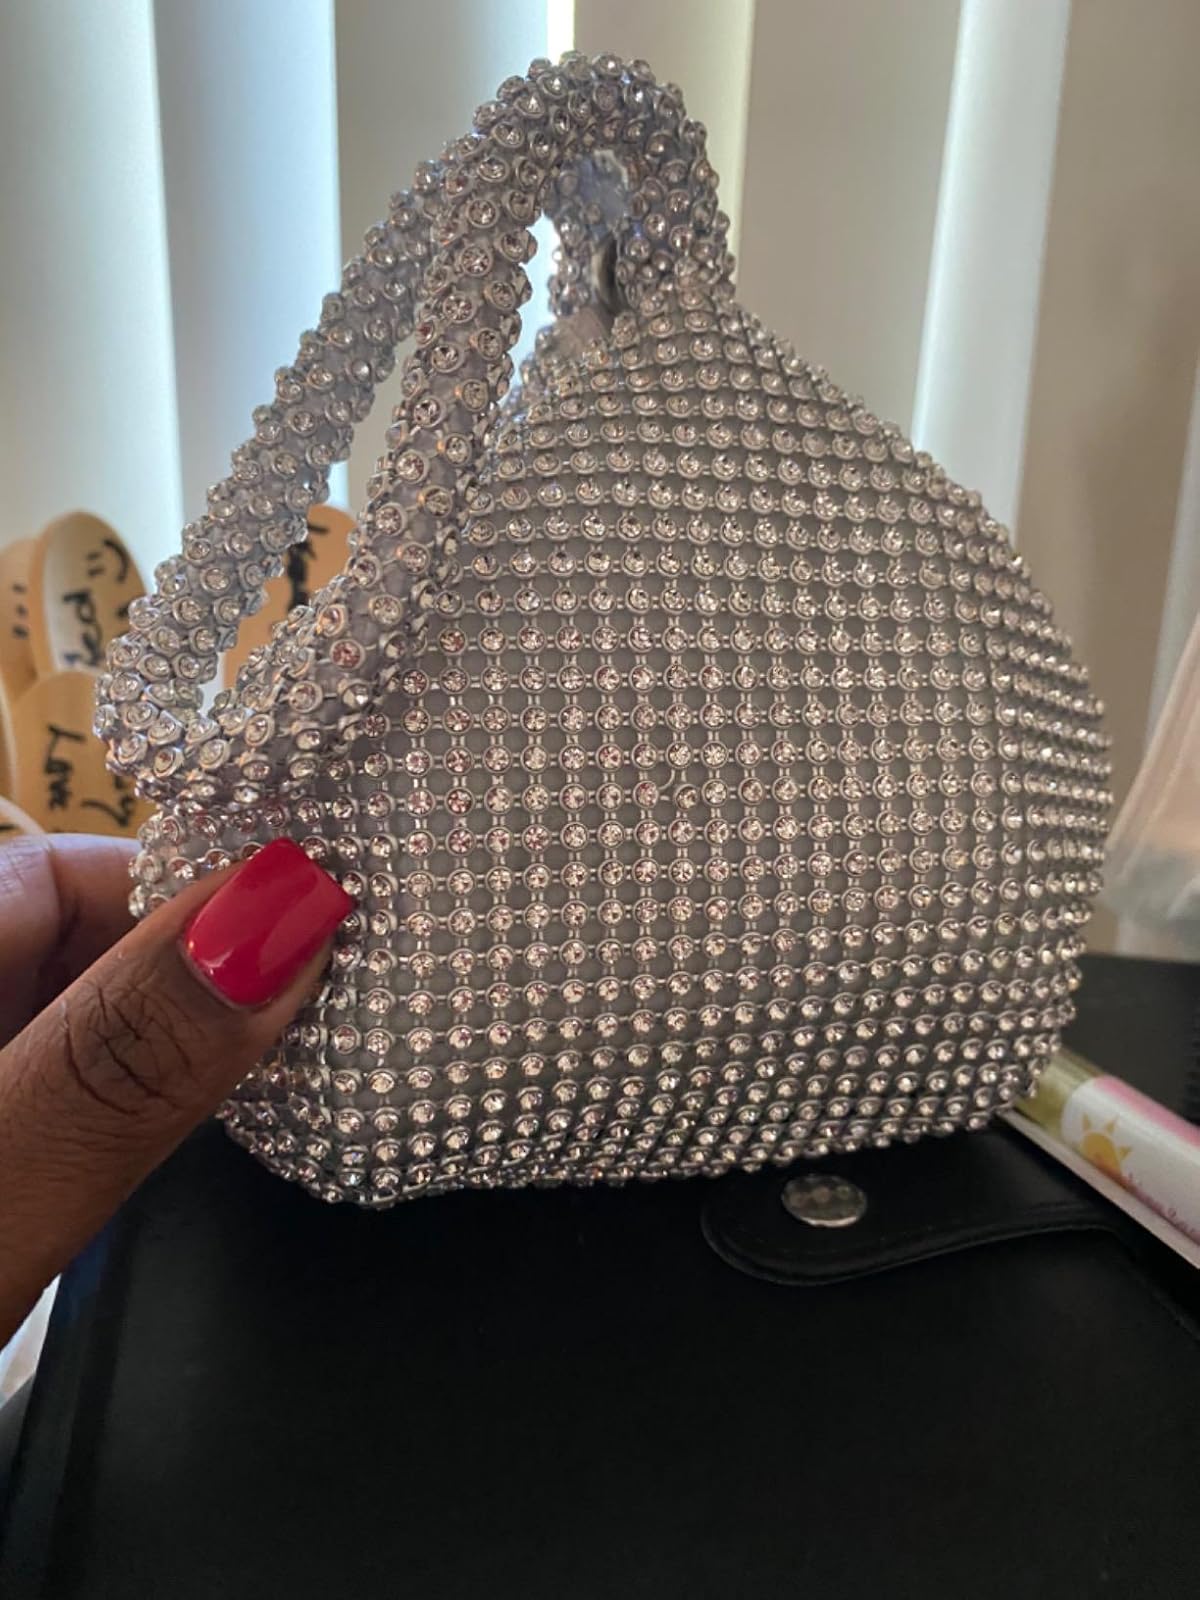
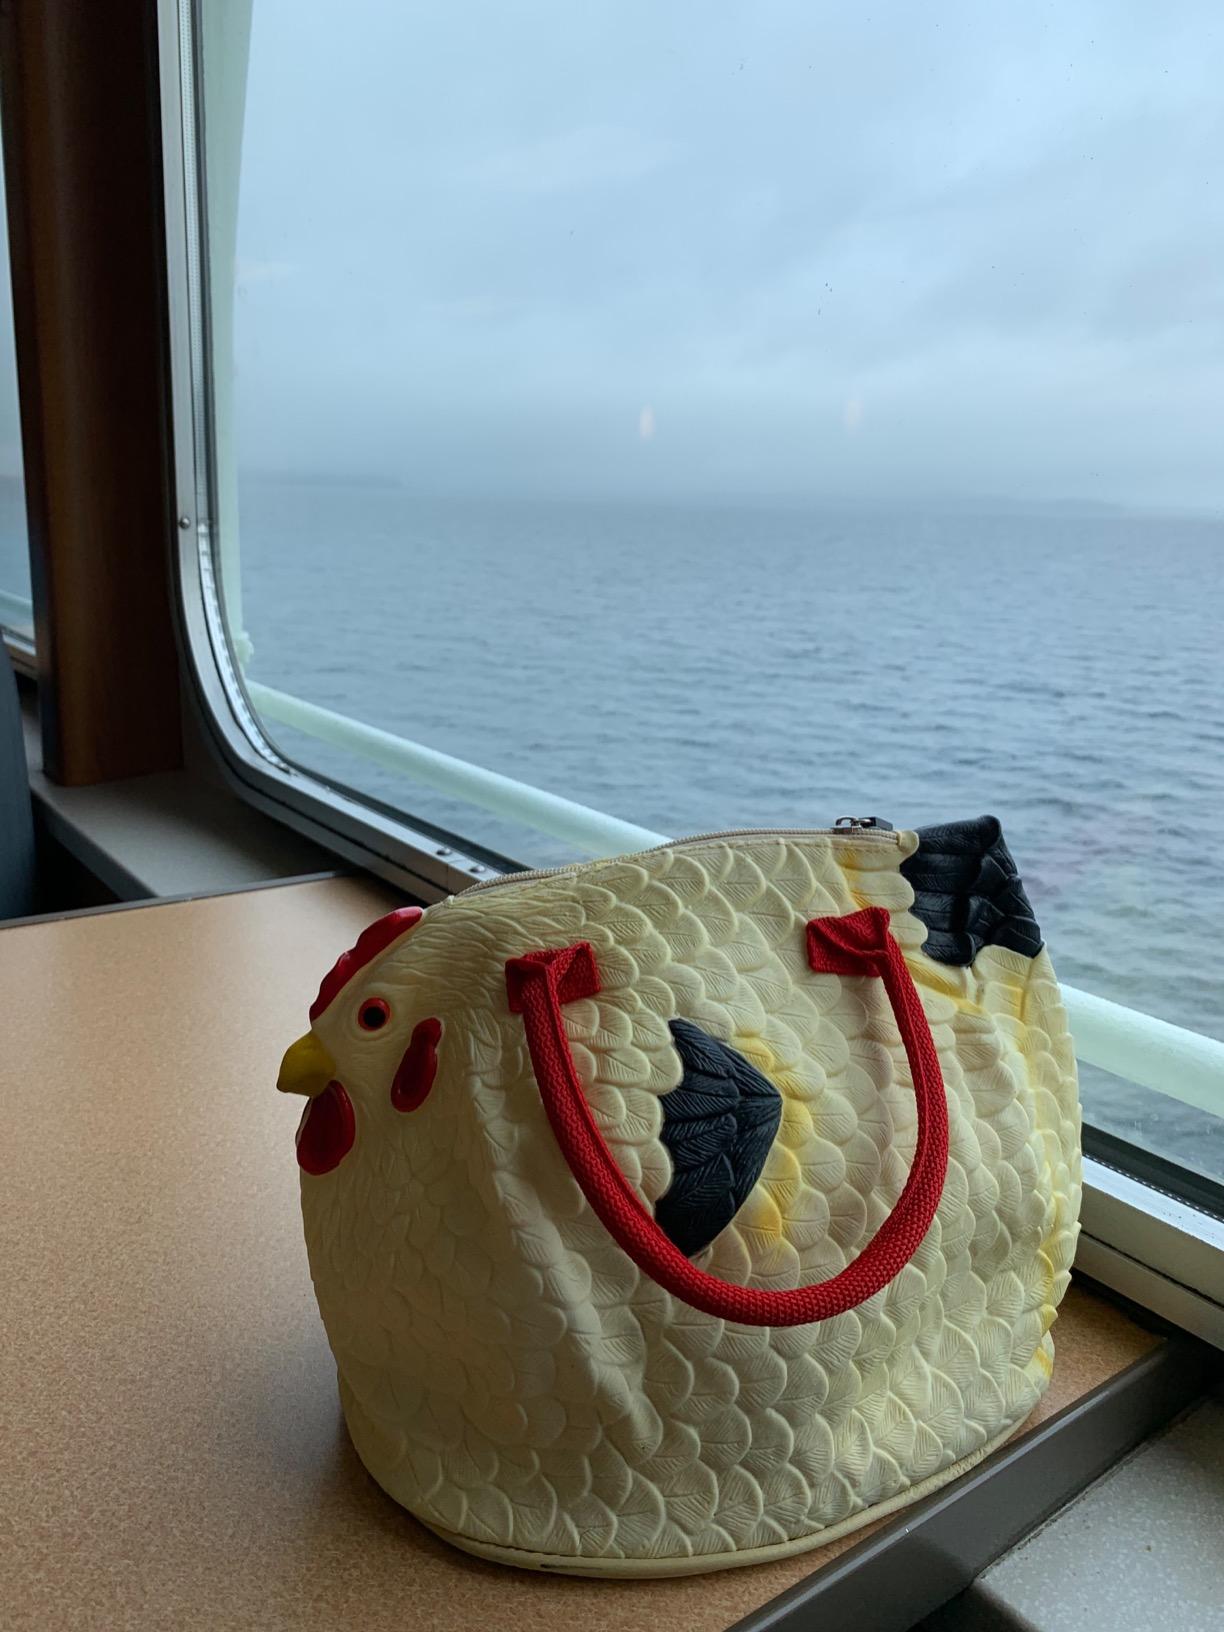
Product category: accessories_handbag
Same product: no